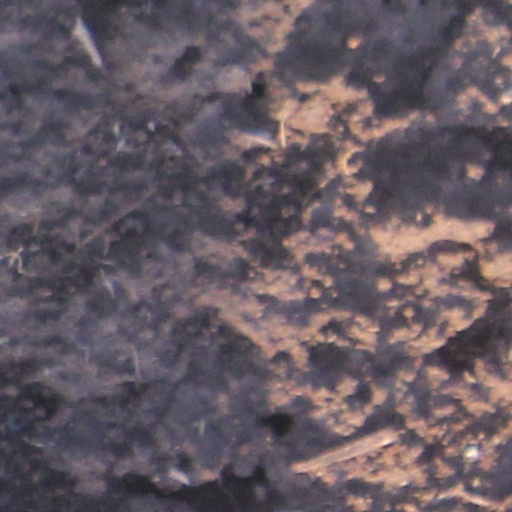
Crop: wheat